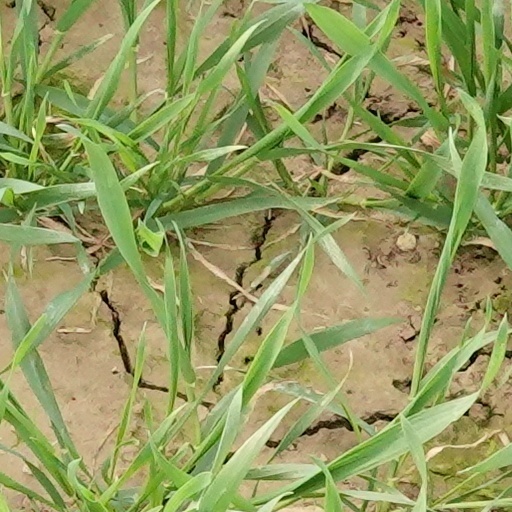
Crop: wheat